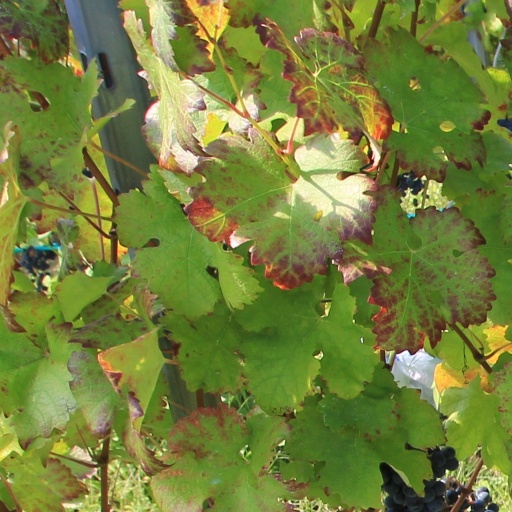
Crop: grape